Russian icons

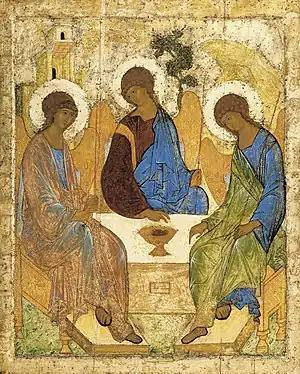
"Holy Trinity, Hospitality of Abraham"; by Andrei Rublev; ; tempera on panel; 1.1 x 1.4 m (4 ft 8 in x 3 ft 8 in); Tretyakov Gallery (Moscow)

Russian icons represent a form of religious art that developed in Eastern Orthodox Christianity after Kievan Rus' adopted the faith from the Eastern Roman (Byzantine) Empire in AD 988. Initially following Byzantine artistic standards, these icons were integral to religious practices and cultural traditions in Russia. Over time, Russian iconography evolved, incorporating local styles and elements that expanded its visual and symbolic vocabulary.